Village Inn

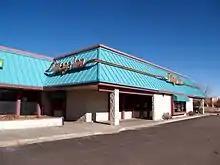
One of the restaurants in Colorado Springs, Colorado (now closed)

Village Inn was founded by James Mola and Merton Anderson, who opened the first Village Inn Pancake House in Denver in 1958 at 8855 East Colfax Avenue. They incorporated as Village Inn Pancake House, Inc., in December 1959, and began franchising in 1961, with Dow Sherwood opening the first franchised locations in Tampa, Florida. In 1982, Village Inn became the publicly traded Vicorp Restaurants, Inc. Vicorp acquired the Poppin' Fresh Pies chain from Pillsbury in May 1983, renaming it Bakers Square.